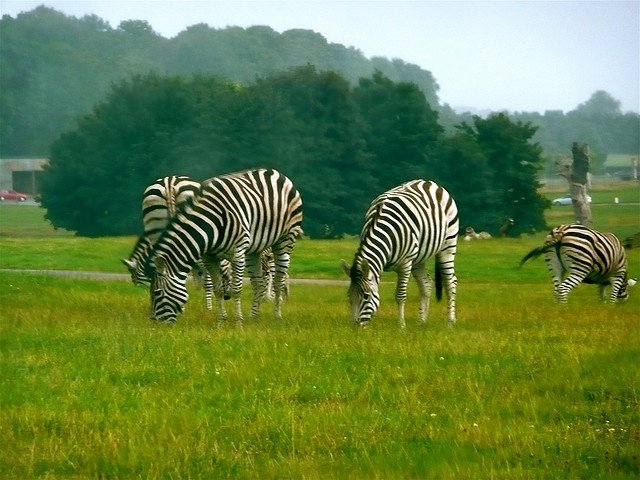
A group of zebras stand nearby in a grassy field.
Four zebra graze in a grassy field that is not in the wild.
A group of zebras grazing in a grassy area next to trees.
Four different zebras grazing in an open field.
A group of zebras are eating grass in a large field with trees.